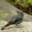
Label: bird